Hugh John Casey

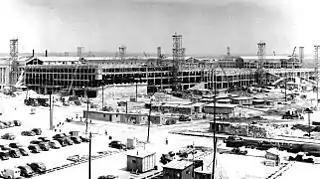
Expansive view of a construction site with lots of parked cars, scaffolding and cranes. There are a number of demountables in the foreground.

Casey returned to Washington, D.C. in October 1940 to become chief of the Design and Engineering Section in the Construction Division of the Office of the Quartermaster General, under Brigadier General Brehon B. Somervell. An enormous construction program was underway to meet the needs of World War II. Working with a staff that included George Bergstrom, a former president of the American Institute of Architects, Casey set about revising the standard designs for barracks. A number of new features were added to improve comfort, safety, and durability. Substitutions were made for scarce materials. It was discovered that the standard 63-man barracks was now too small. Of the 81 companies in the new triangular division, 51 fitted more easily into 74-man barracks. By slightly increasing the barracks size, substantial savings were made by reducing the overall number of buildings that needed to be constructed, the size of the cantonment areas required, and the length of required roads and utility lines. Casey was promoted to lieutenant colonel on 8 April 1941.